Audi A6

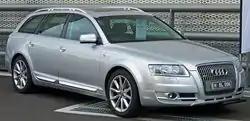
Pre-facelift A6 allroad quattro 3.0 TDI

As a swan song to the C4 platform, an even more powerful, and very limited-production Audi S6 Plus was briefly available to European customers. The S6 Plus, developed by Audi's wholly owned high-performance subsidiary, quattro GmbH, was available for sale during the 1997 model year only (production from June 1996 to October 1997). A total of 952 cars were produced; 855 Avants and 97 saloons.